Every Night, Loneliness

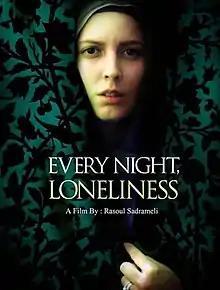
Movie Poster Every Night Loneliness

Every Night, Loneliness (Persian: "Har shab, tanhayi") is a 2009 film by the Iranian director Rasoul Sadremali. The script was written by Sadremali and Kambozia Partovi, and the film was lensed by Faraj Heidari. Leila Hatami, Hamed Behdad, Mohsen Karimi and Marjan Ghare Jah.